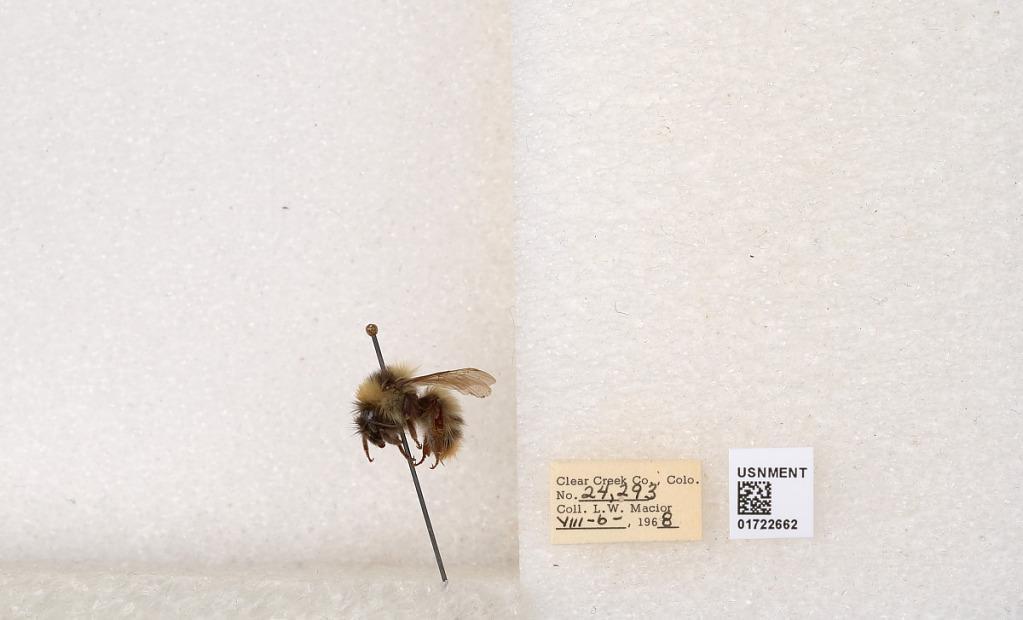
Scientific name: Bombus kirbyellus
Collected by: L. Macior
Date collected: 1968-8-6
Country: United States
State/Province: Colorado
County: Clear Creek
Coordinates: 39.6891, -105.644